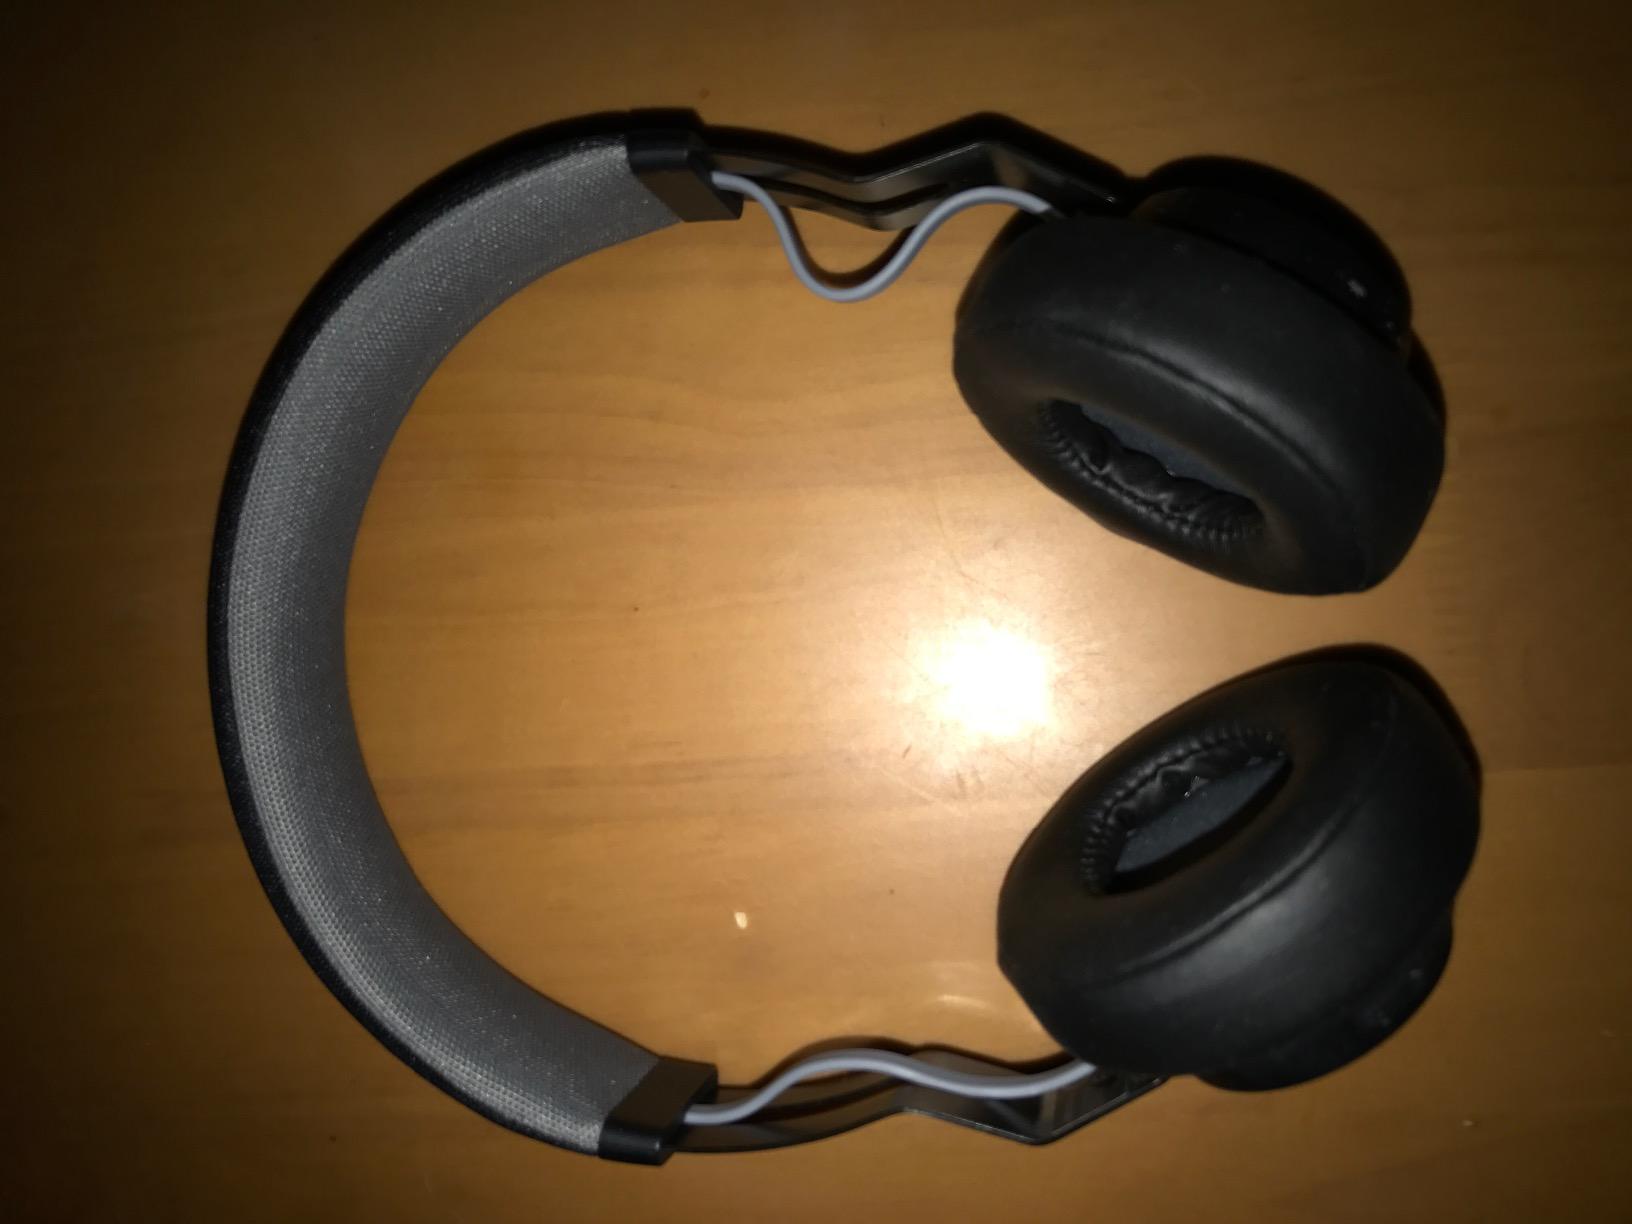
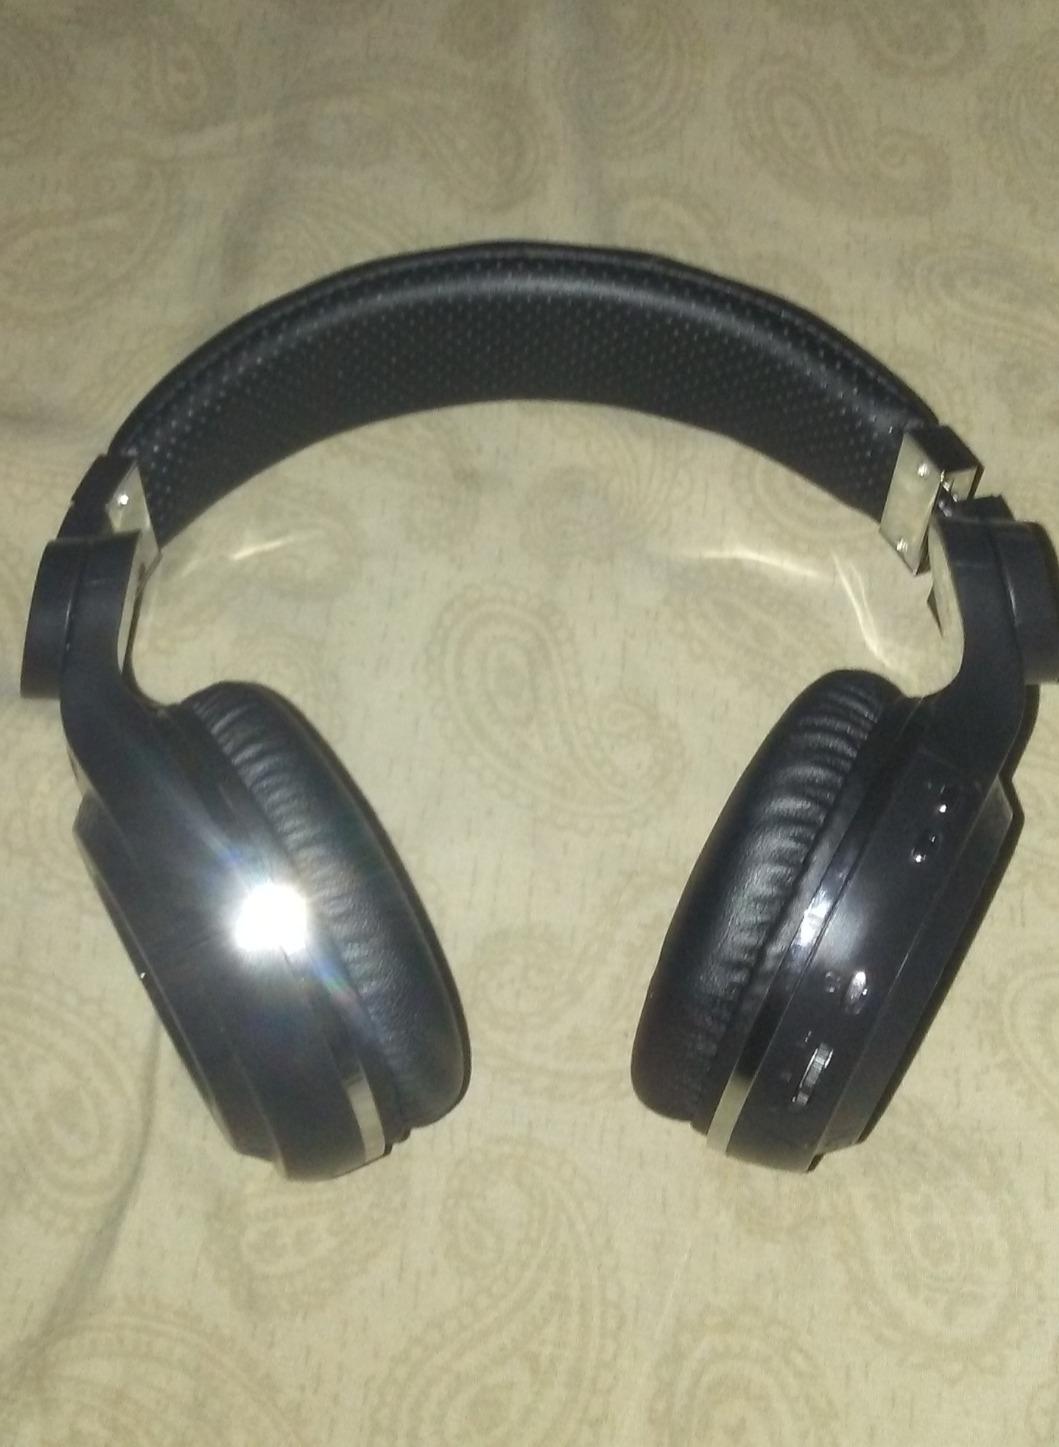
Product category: headphones
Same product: no